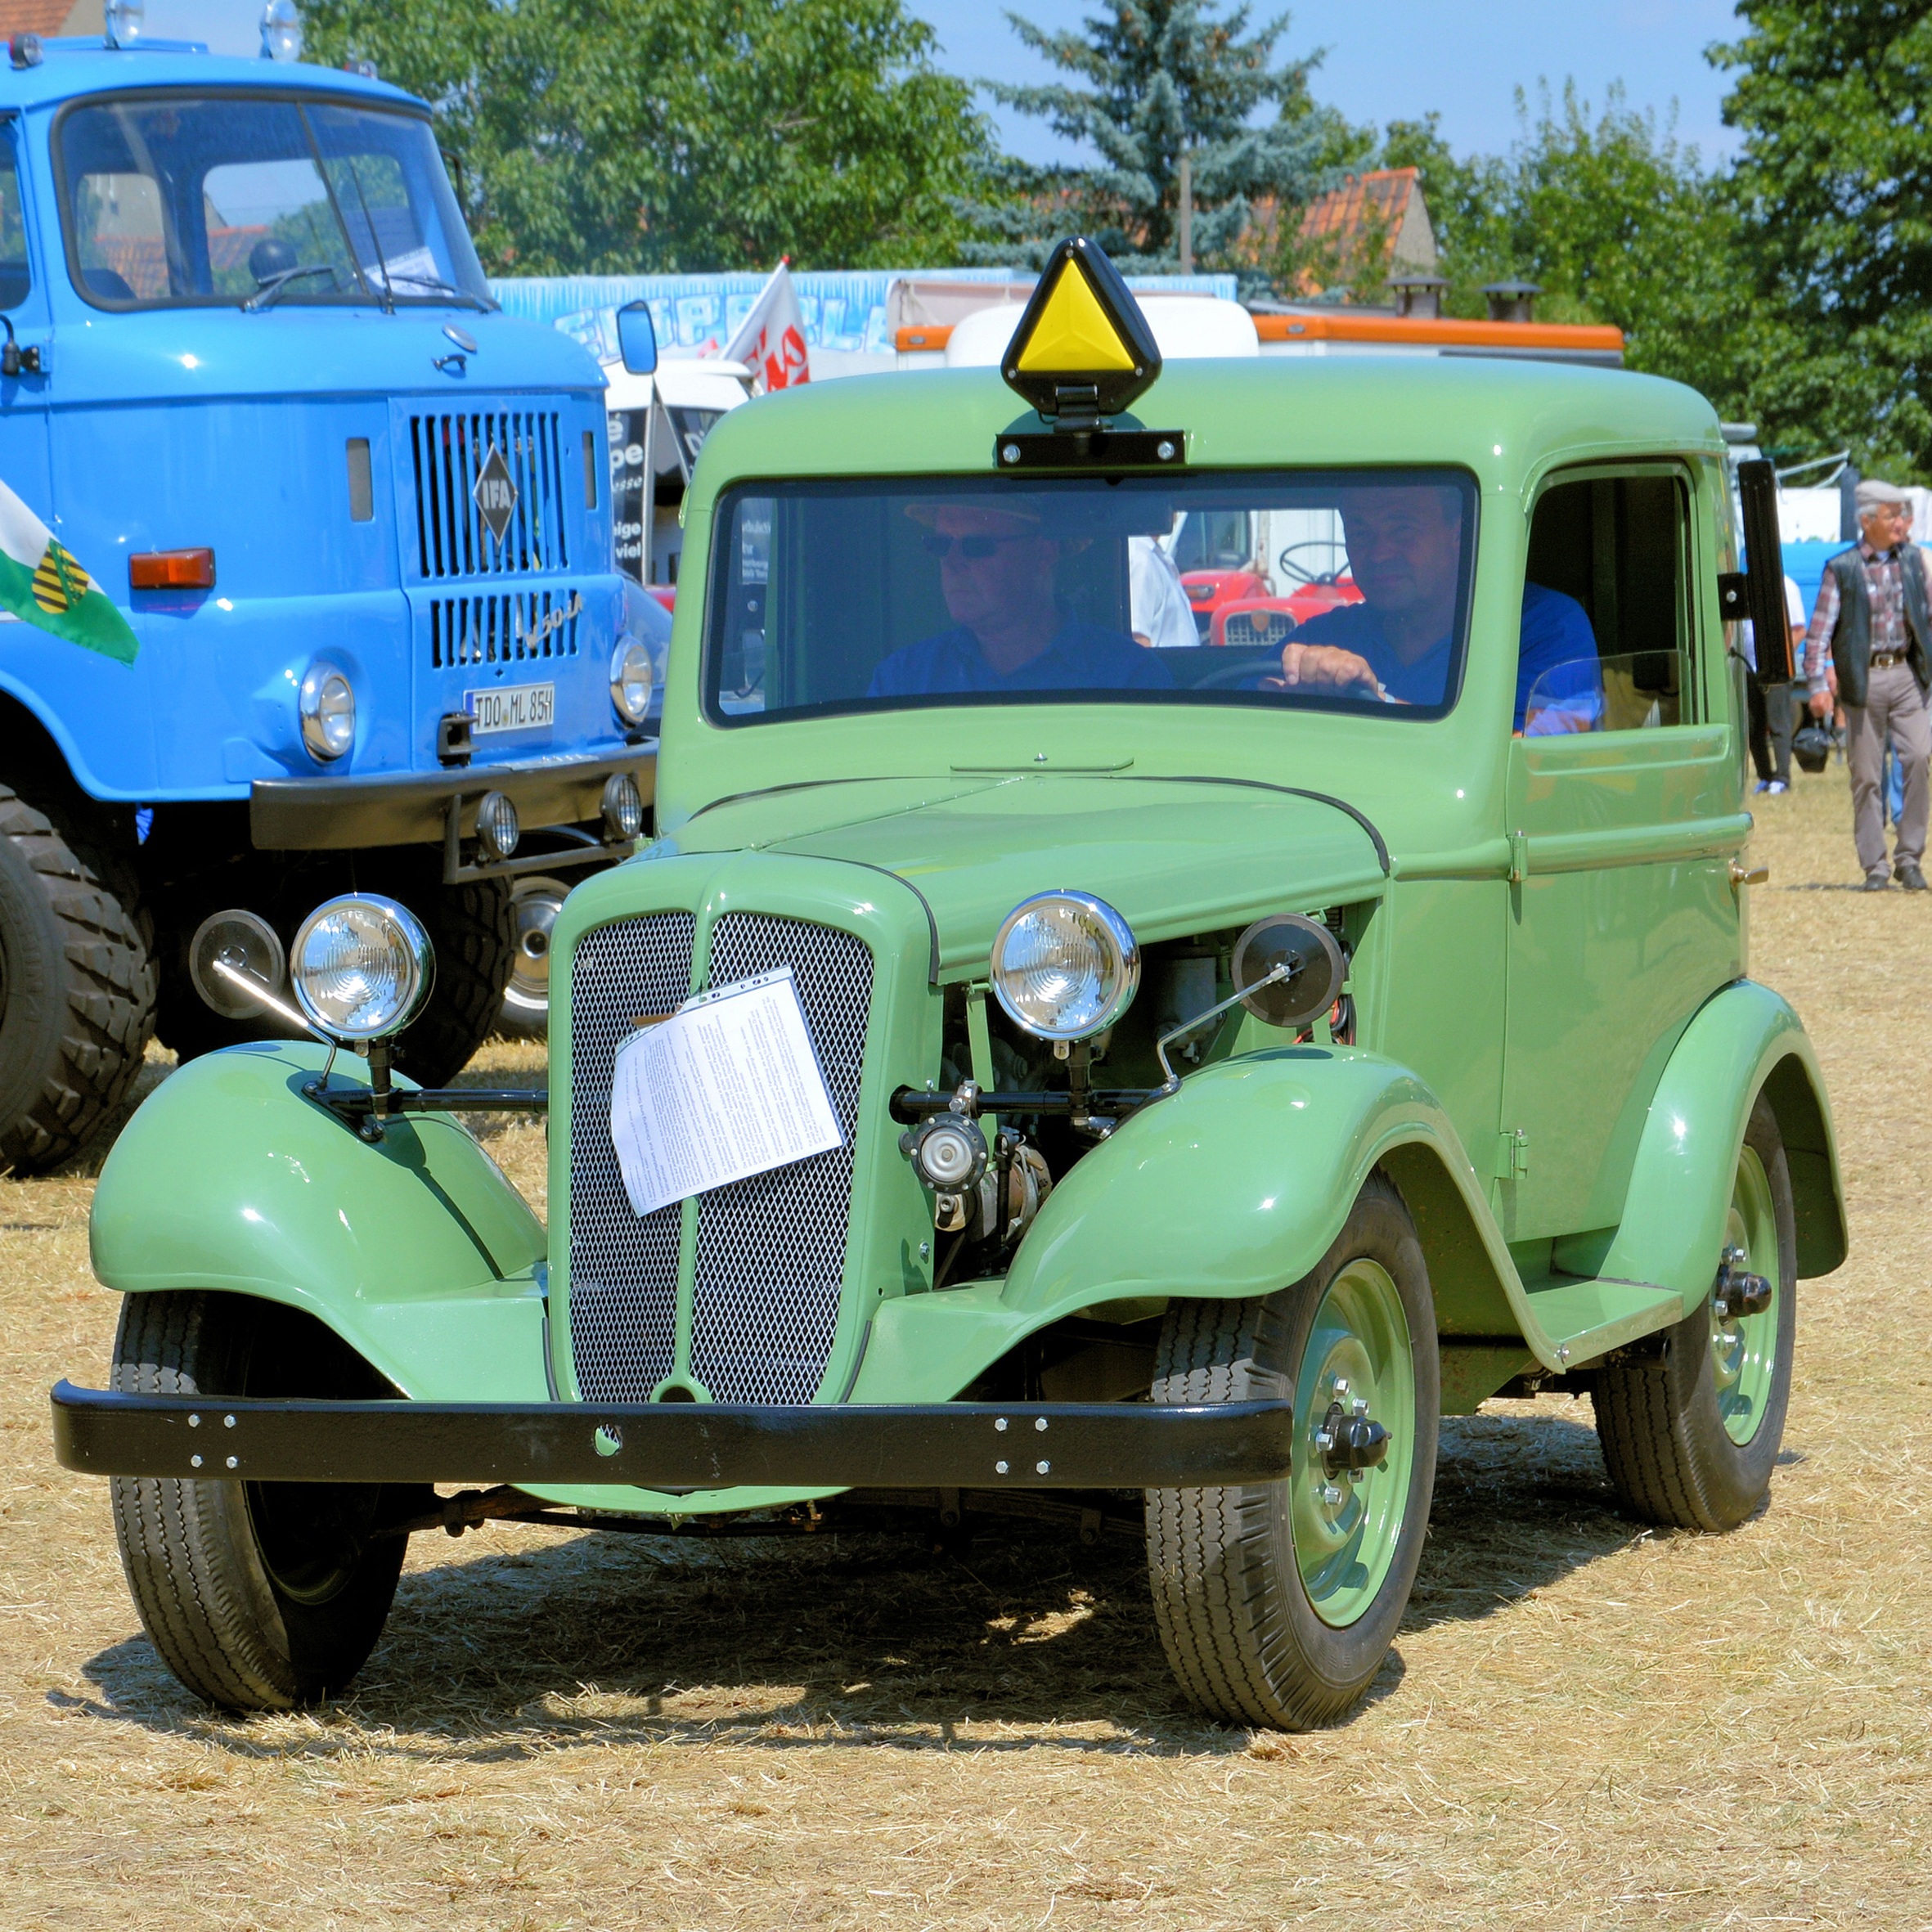
car, truck, vehicle, old car, classic car, motor vehicle, vintage car, ford, oldtimer, classic, historically, vehicles, ddr, antique car, hot rod, eastern mobile, divided germany, land vehicle, automobile make